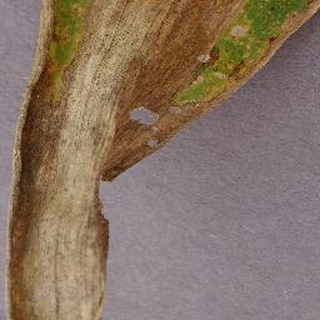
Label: corn_northern_leaf_blight